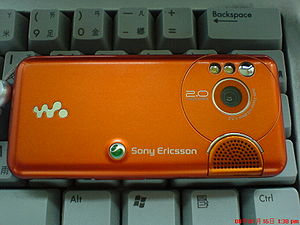
Sony Ericsson W610i
Sony Ericsson W610i bagfra
W610i er efterfølgeren af K550i og K610i. W610i er en Walkman-telefon, dermed har den også en Walkman-Player. Der følger et 512 MB hukommelseskort med i købet, og det kan udvides op til højest 2 GB.